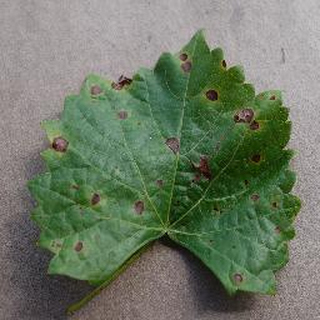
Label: grape_black_rot